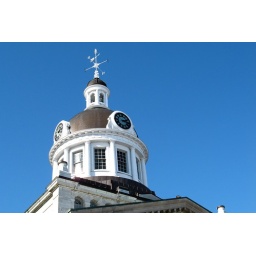
Beautiful February Day with a clear blue sky in Kingston